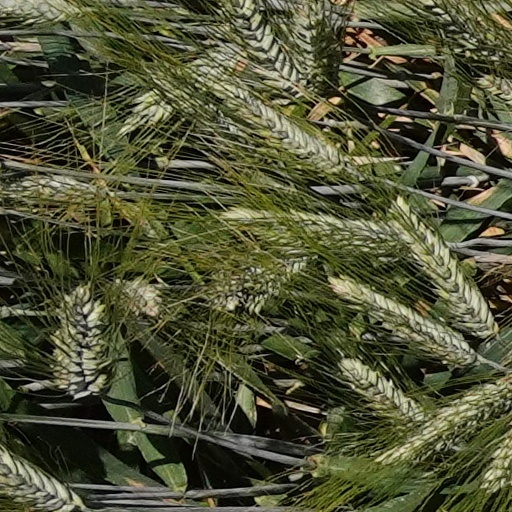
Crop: wheat